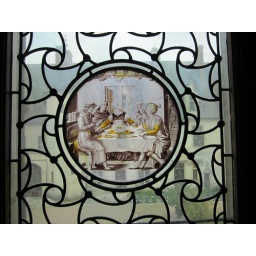
At the dinner table scene - painted glass image set in leaded glass window